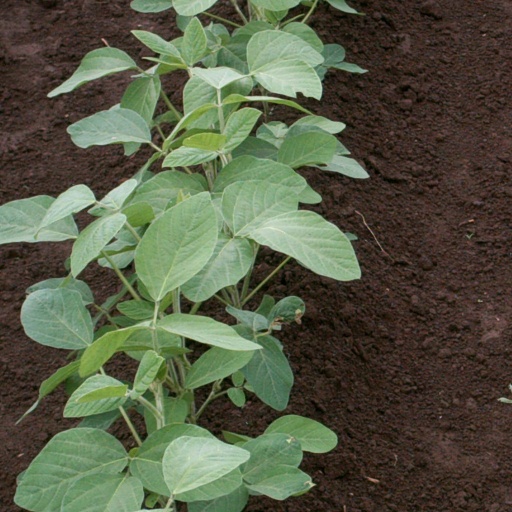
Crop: soybean